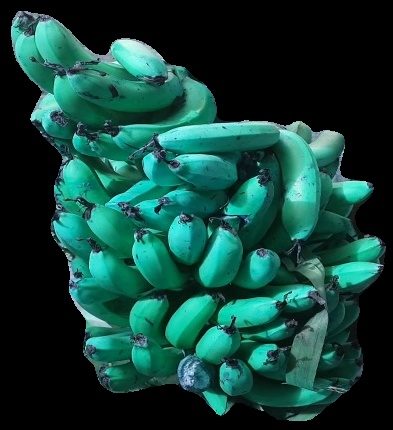
Variety: pachbale
Grade: grade3